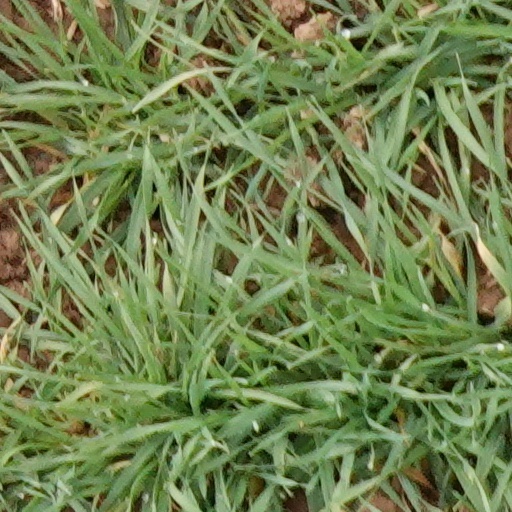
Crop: wheat